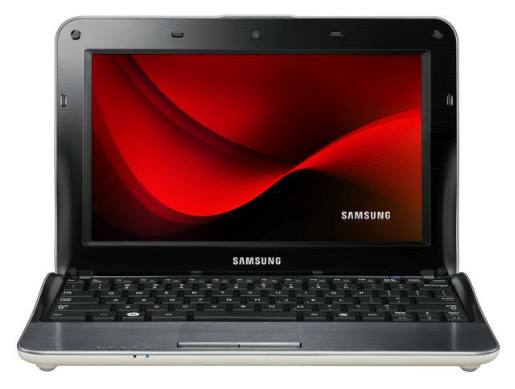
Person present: No